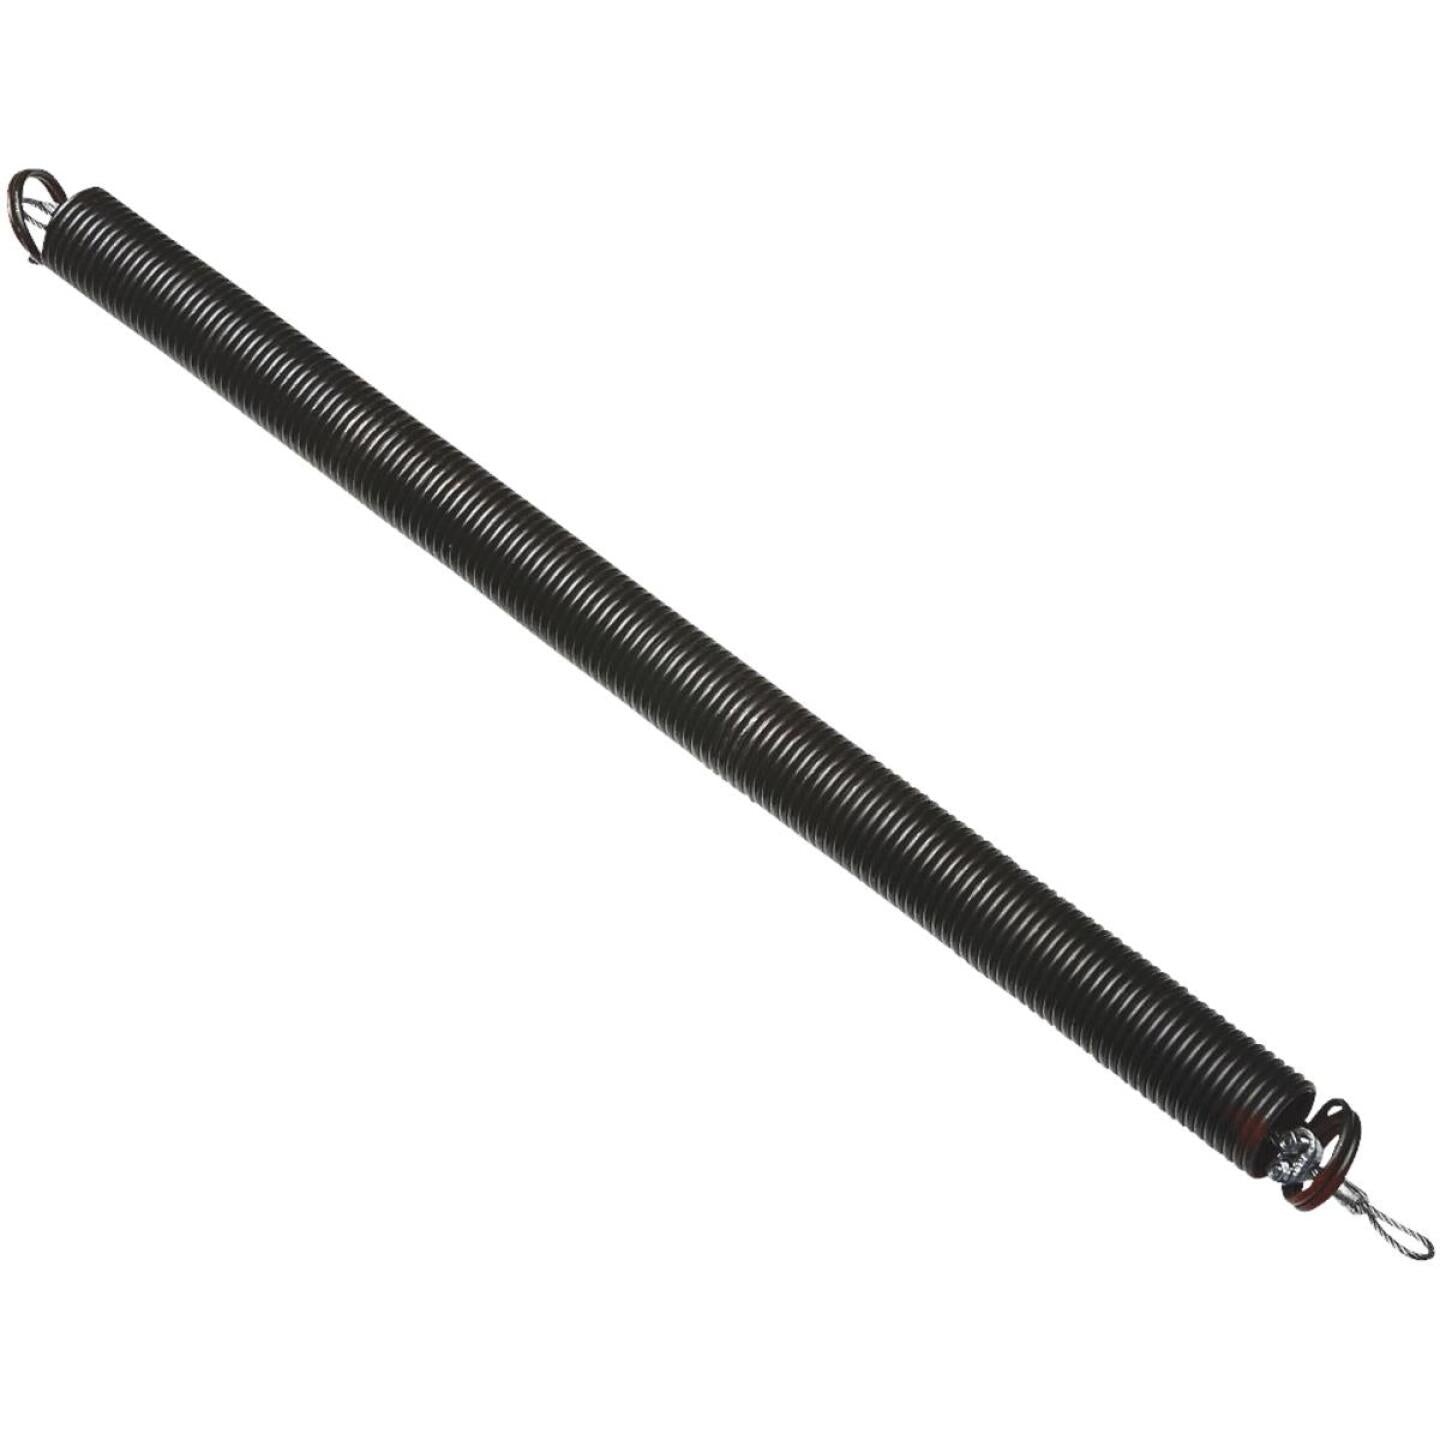
National Garage Door 25 In. Red Steel Extension Spring
Black garage door extension springs with safety cables, for 7 Ft. high doors. For most garage doors with extension springs. Bulk with cardboard sleeve.
Brand: National
Category: Hardware > Building Materials > Doors > Garage Doors